Somma Vesuviana

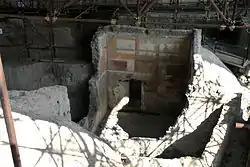
Roman "Villa of Augustus"

Before the Roman colonisation, the area of today's Somma Vesuviana was probably inhabited by Italic peoples like Samnites and Oscans.